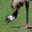
Label: bird